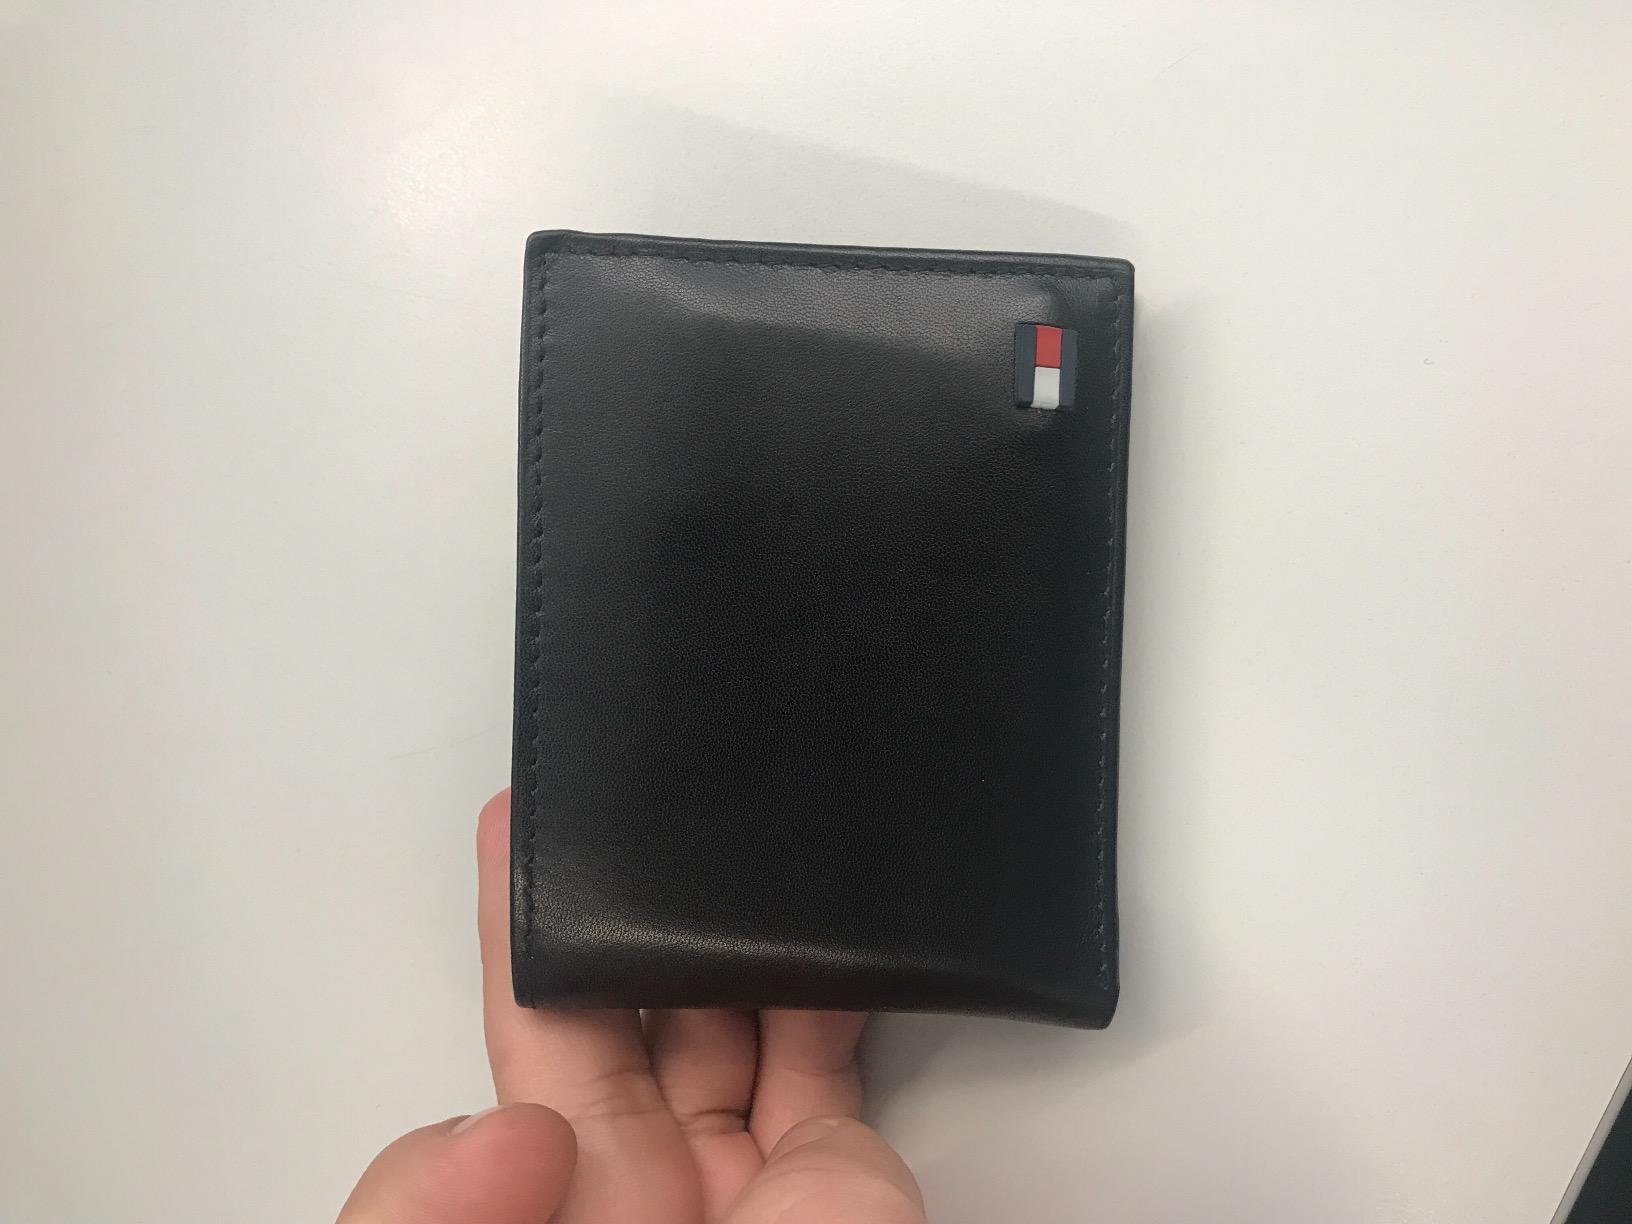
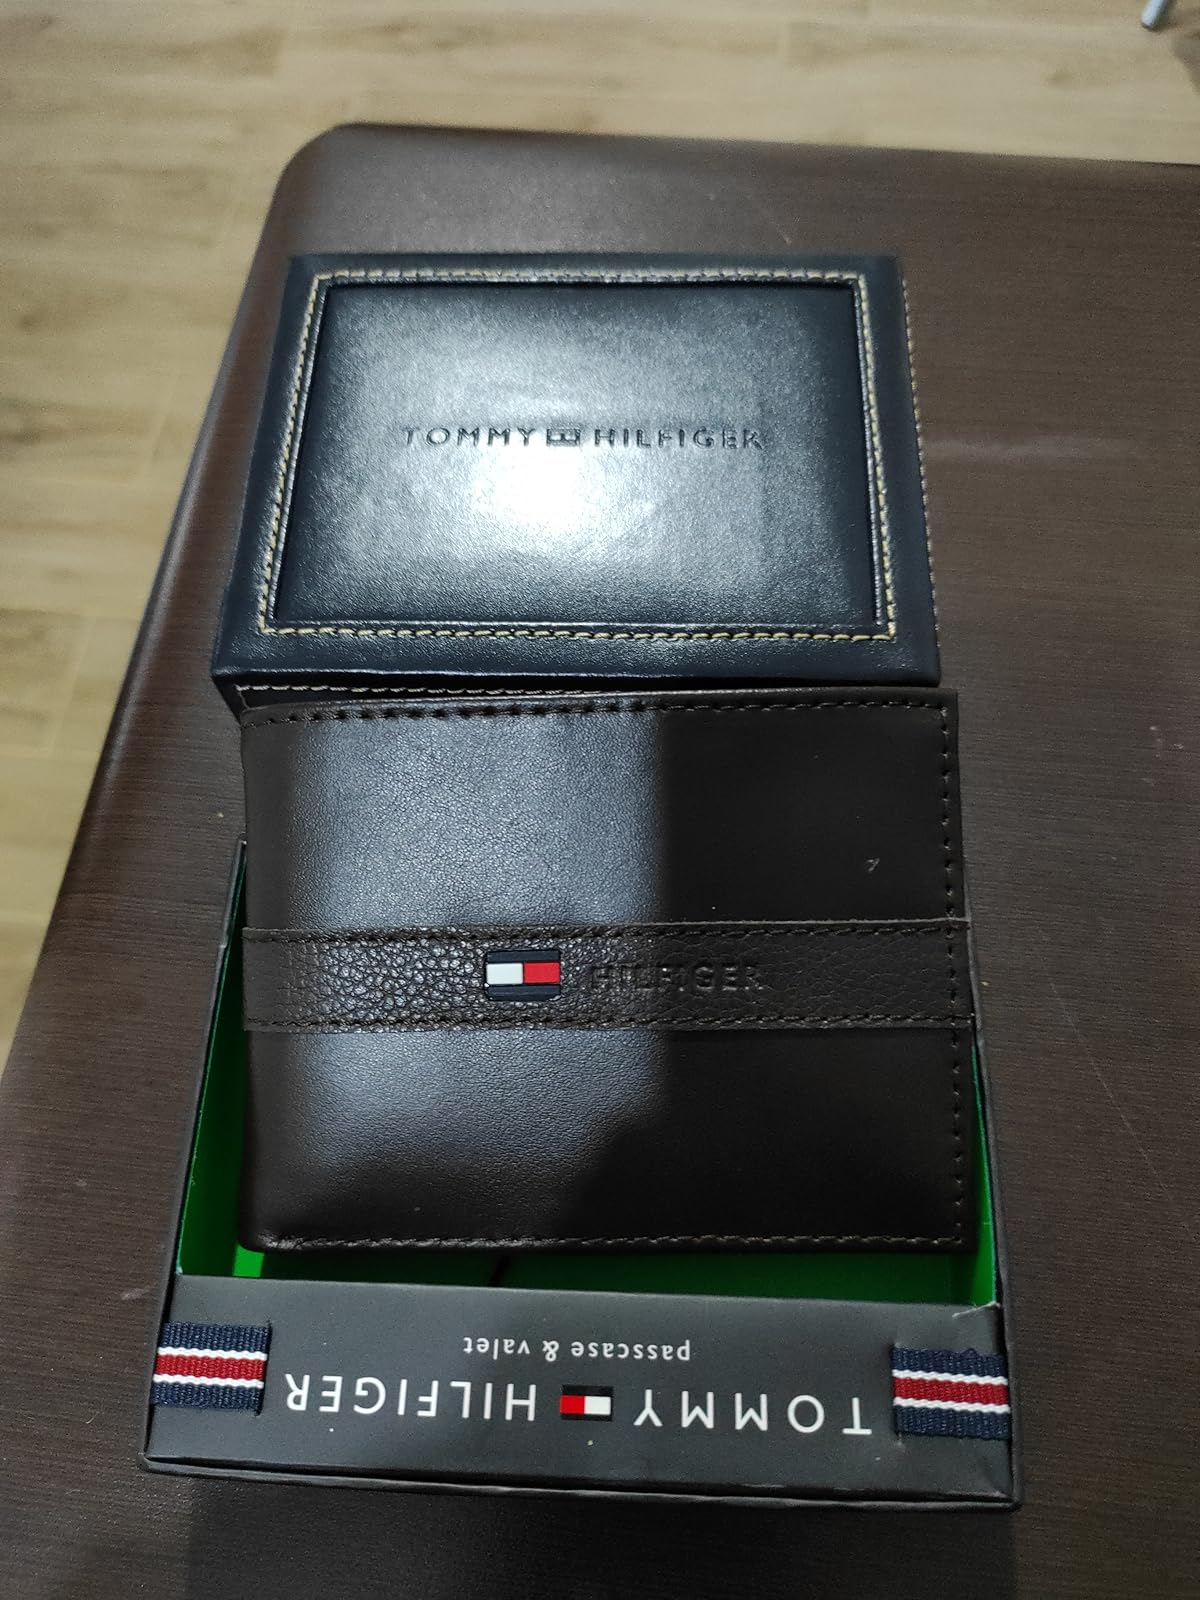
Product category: accessories_wallet
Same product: no